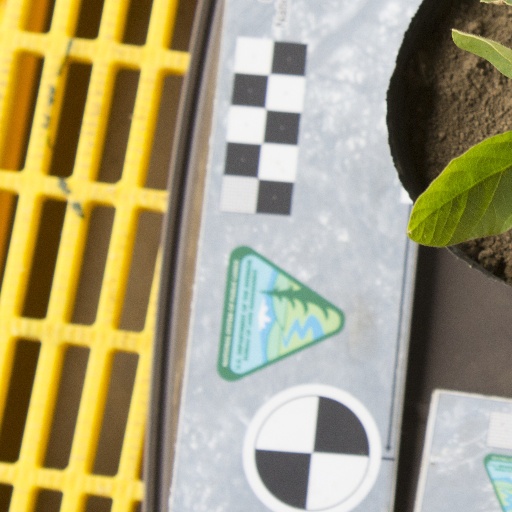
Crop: soybean